Cabinet cup

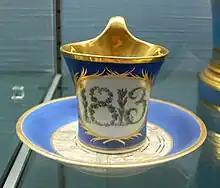
Commemorative cup for the Battle of Leipzig in 1813, with a plan of the battle on the saucer, Berlin porcelain, 1840

The decoration generally included overglaze enamel painting of a very high standard, tending to focus on a single main subject or scene, rather than spreading equally around the cup in a pattern. The saucer was also decorated, often including the central area which would be covered by the cup in use. The bottom of the saucer often lacked the usual depression where the cup sat, as in cabinets the saucer was often displayed placed nearly vertical on a wire holder beside the cup, so that the whole saucer could be seen. Some are pieces commemorating either public events, especially concerning royalty, or private ones. There was often lavish use of gilding, an indication the pieces were not for heavy use, as this often did not wear well.